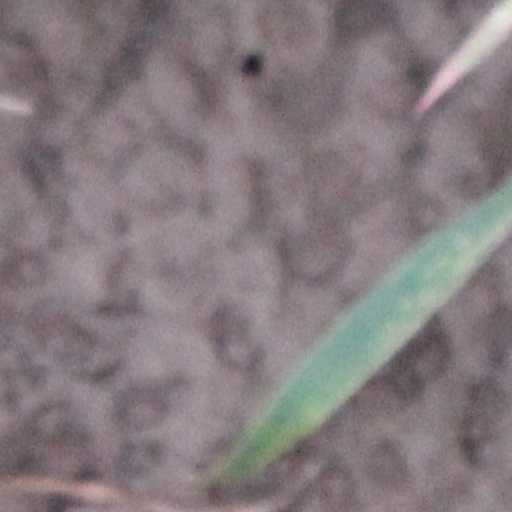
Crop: wheat